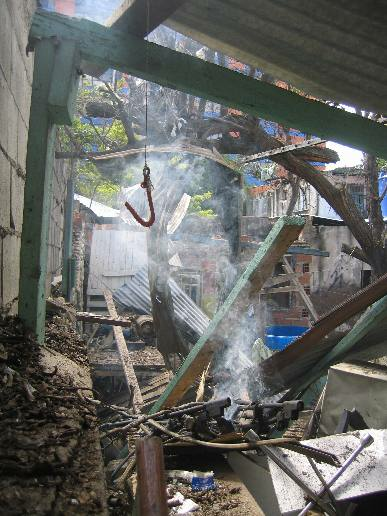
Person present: No